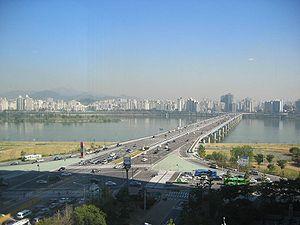
Le pont de Mapo, anciennement pont de Séoul, est un pont de Séoul qui relie Mapo-gu à Yeongdeungpo-gu, en Corée du Sud.